George Schueler House

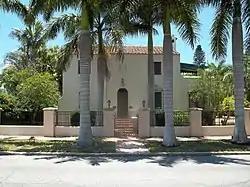

The George Schueler House is a historic home in Sarasota, Florida. It is located at 76 South Washington Drive. On September 26, 1997, it was added to the U.S. National Register of Historic Places.